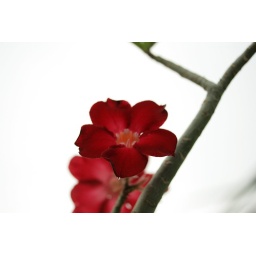
This one is from my balcony garden again. Though the flower no longer exists its in my photos .